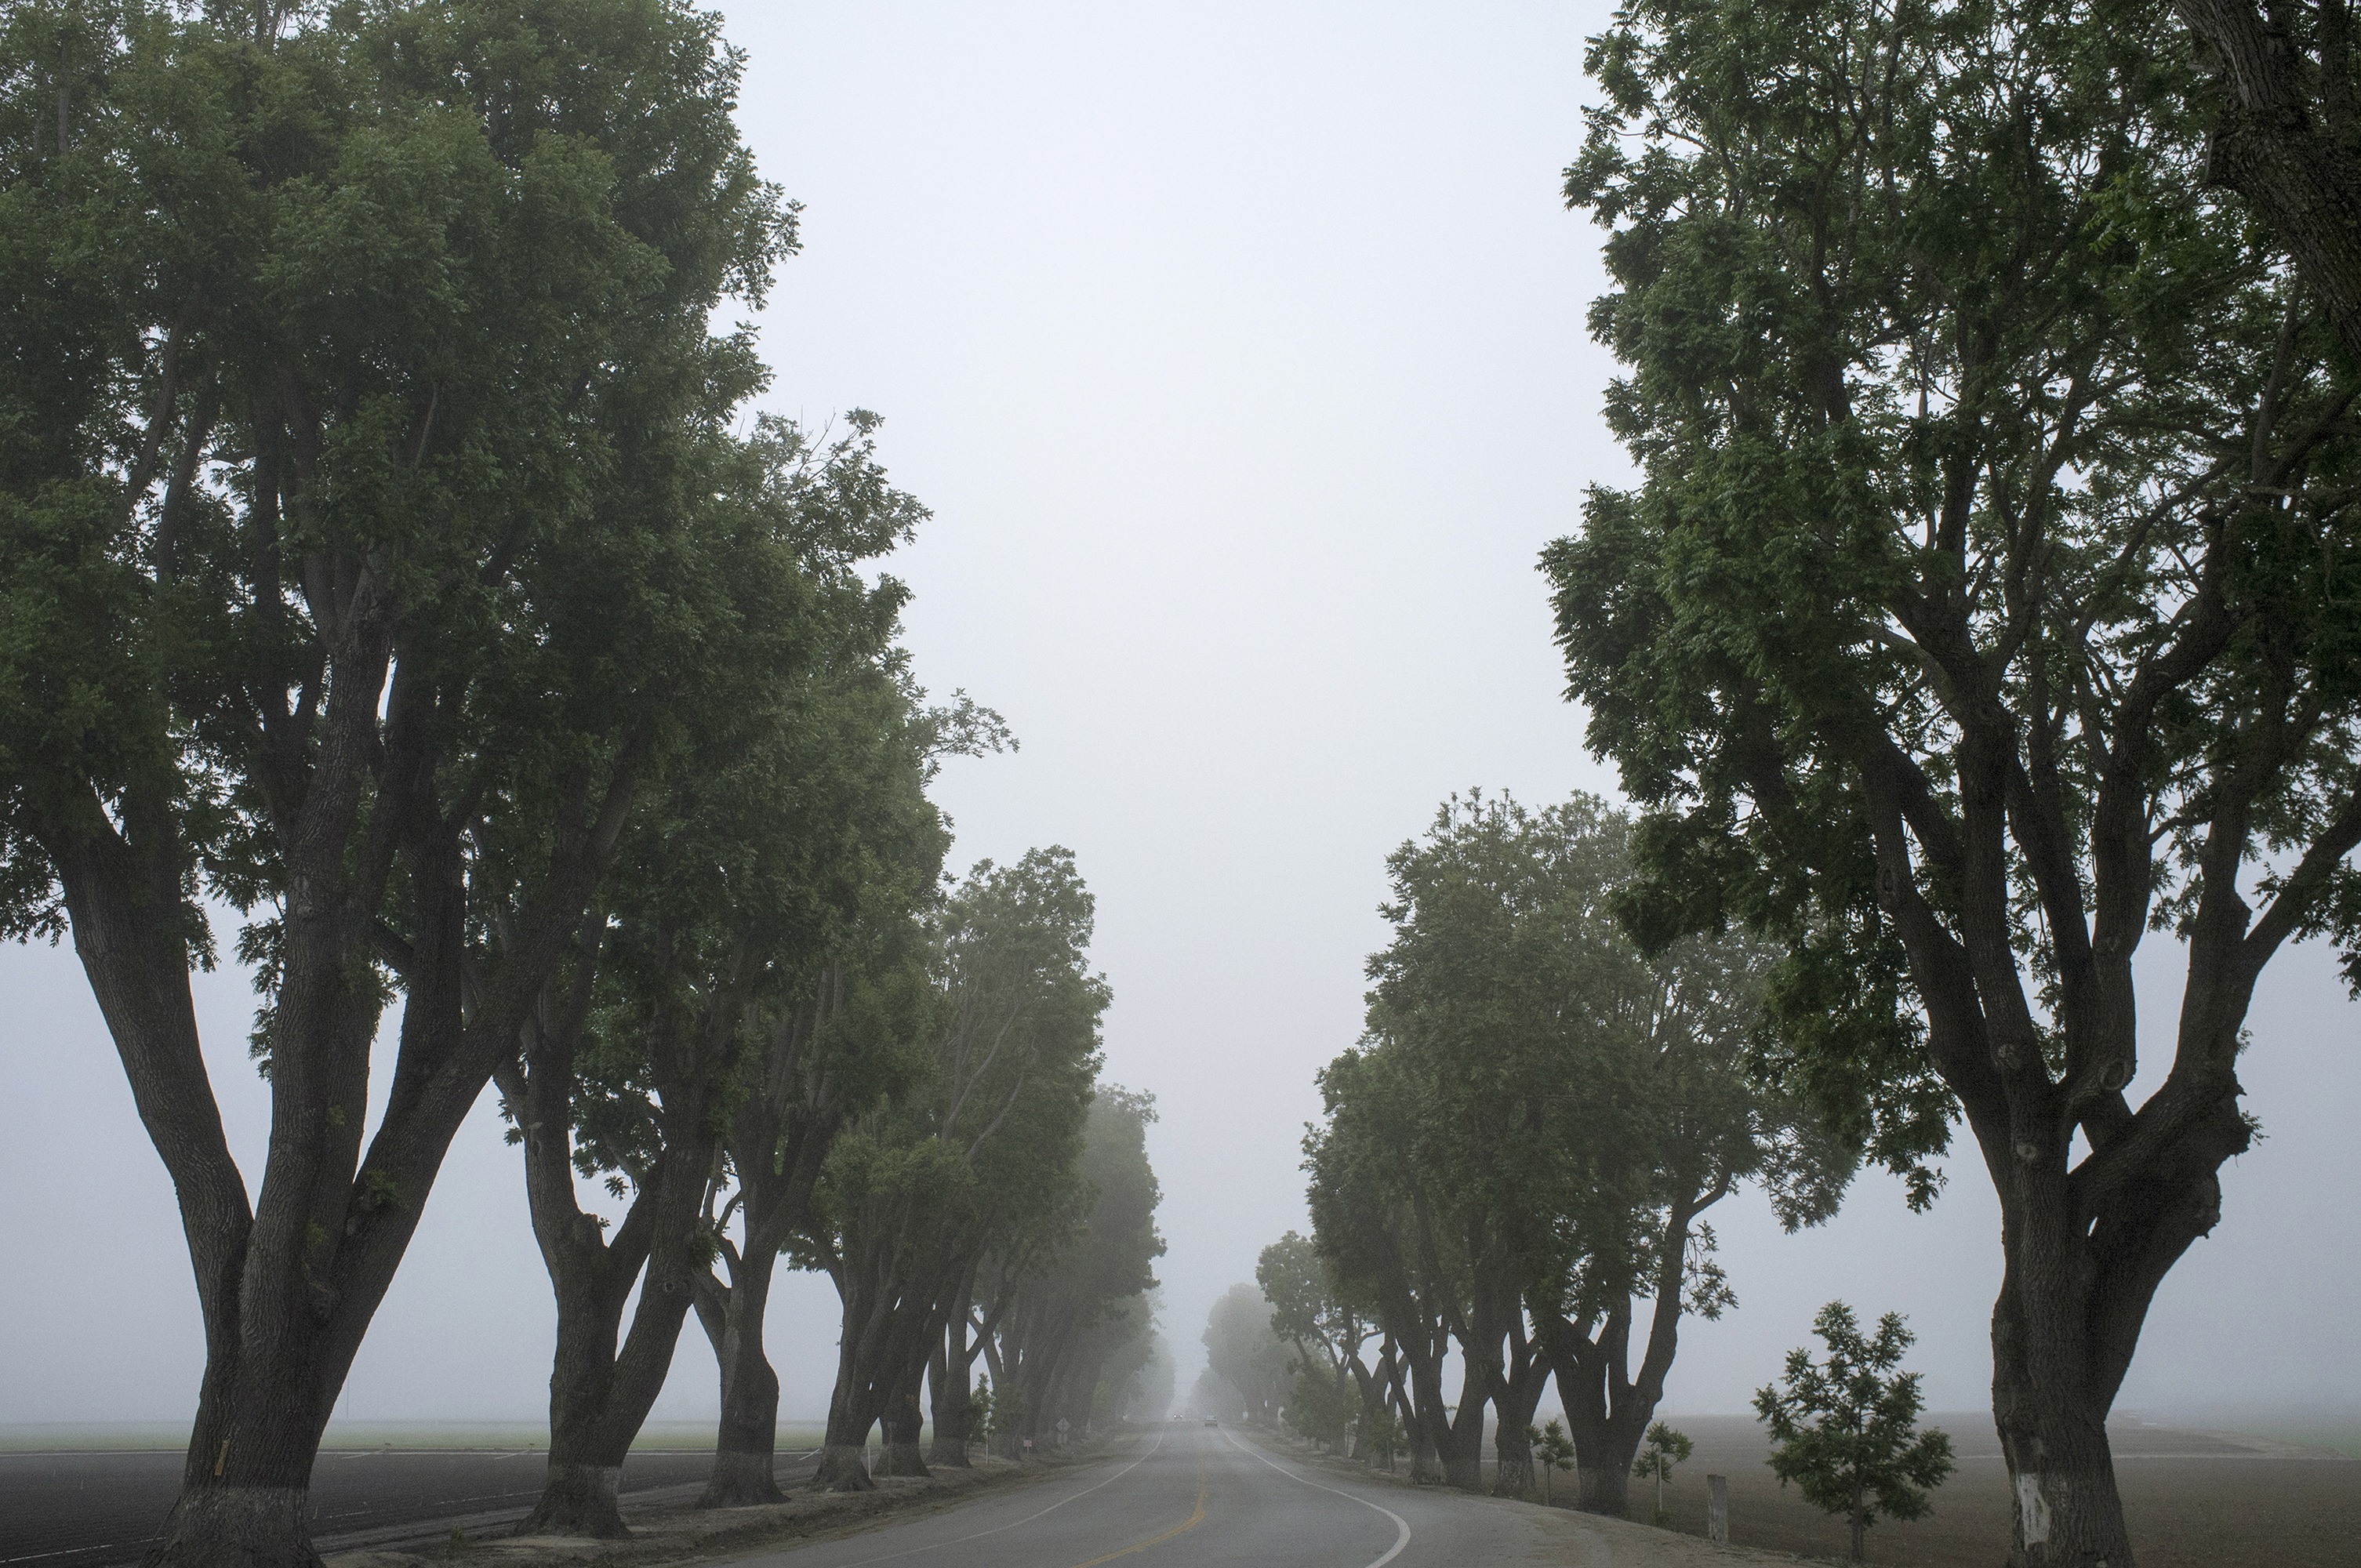
tree, plant, fog, road, mist, street, cloudy, morning, alley, foggy, weather, haze, boulevard, trees, leaves, grey, fields, avenue, misty, parkway, atmospheric phenomenon, woody plant